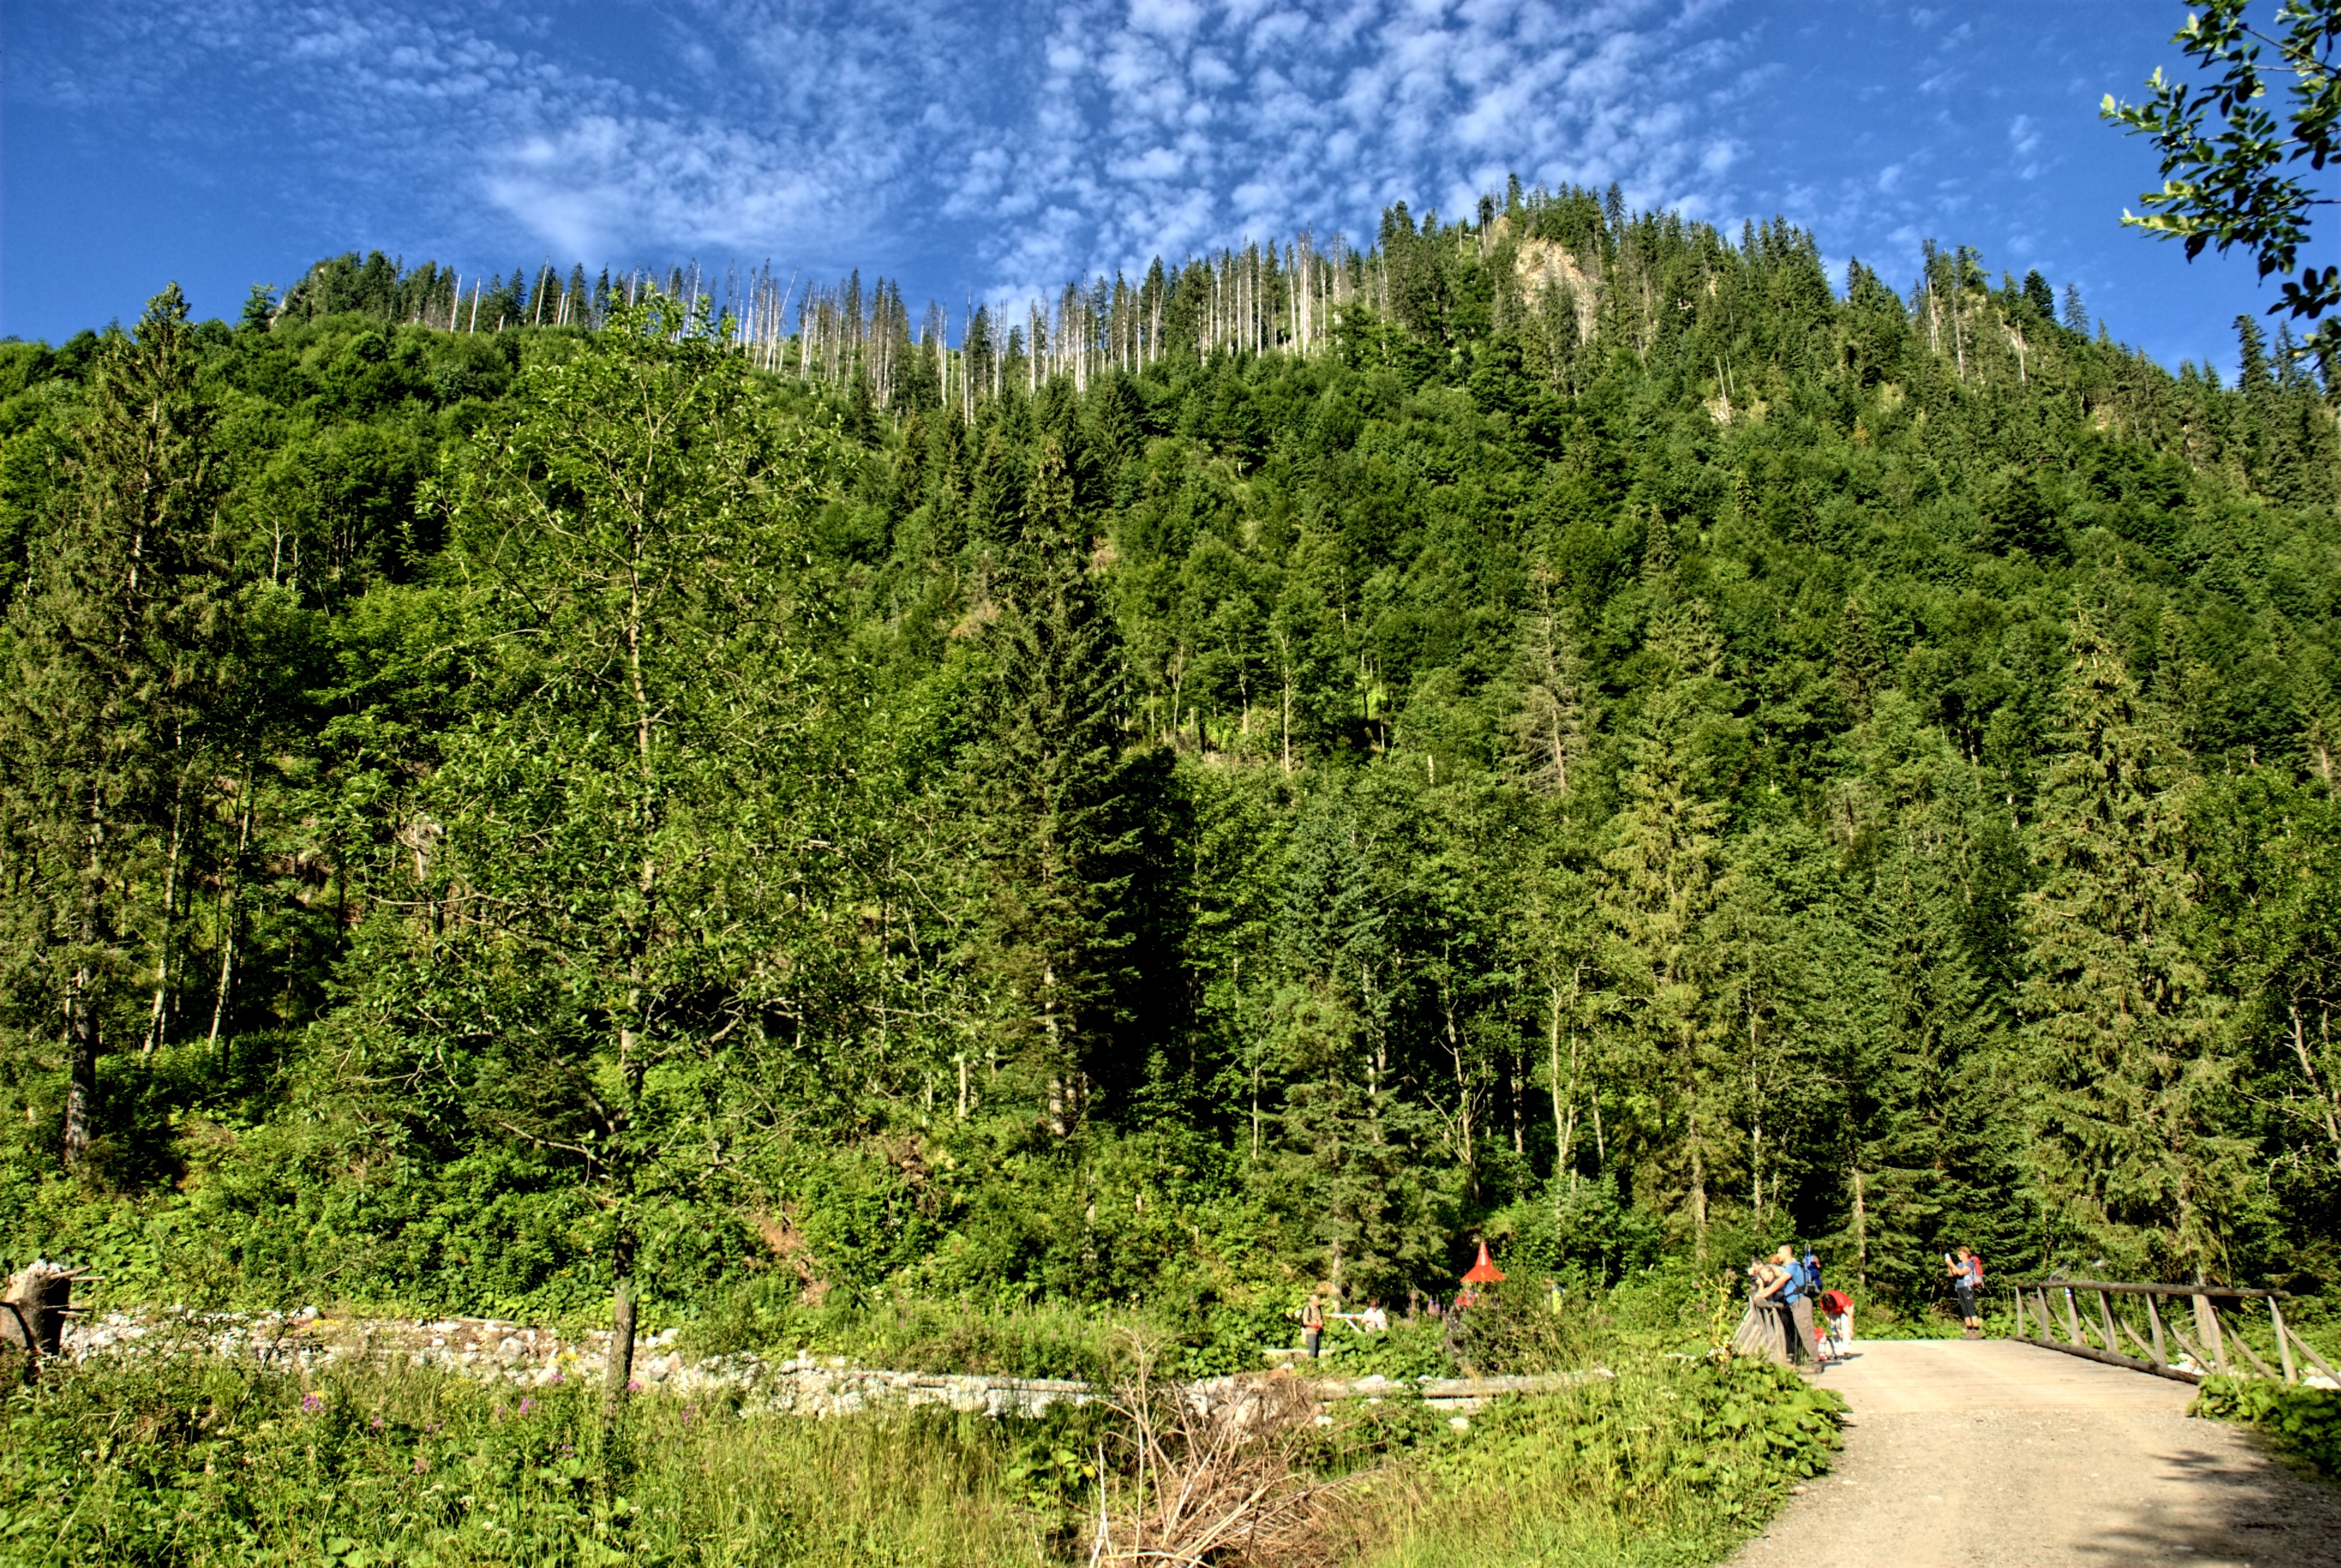
landscape, tree, nature, forest, wilderness, mountain, plant, sky, trail, meadow, hill, view, valley, mountain range, autumn, ridge, top view, spruce, mountains, vegetation, shrub, woodland, habitat, ecosystem, tatry, slovakia, biome, tourists valley koperszad w, natural environment, woody plant, mountainous landforms, temperate broadleaf and mixed forest, temperate coniferous forest, land plant